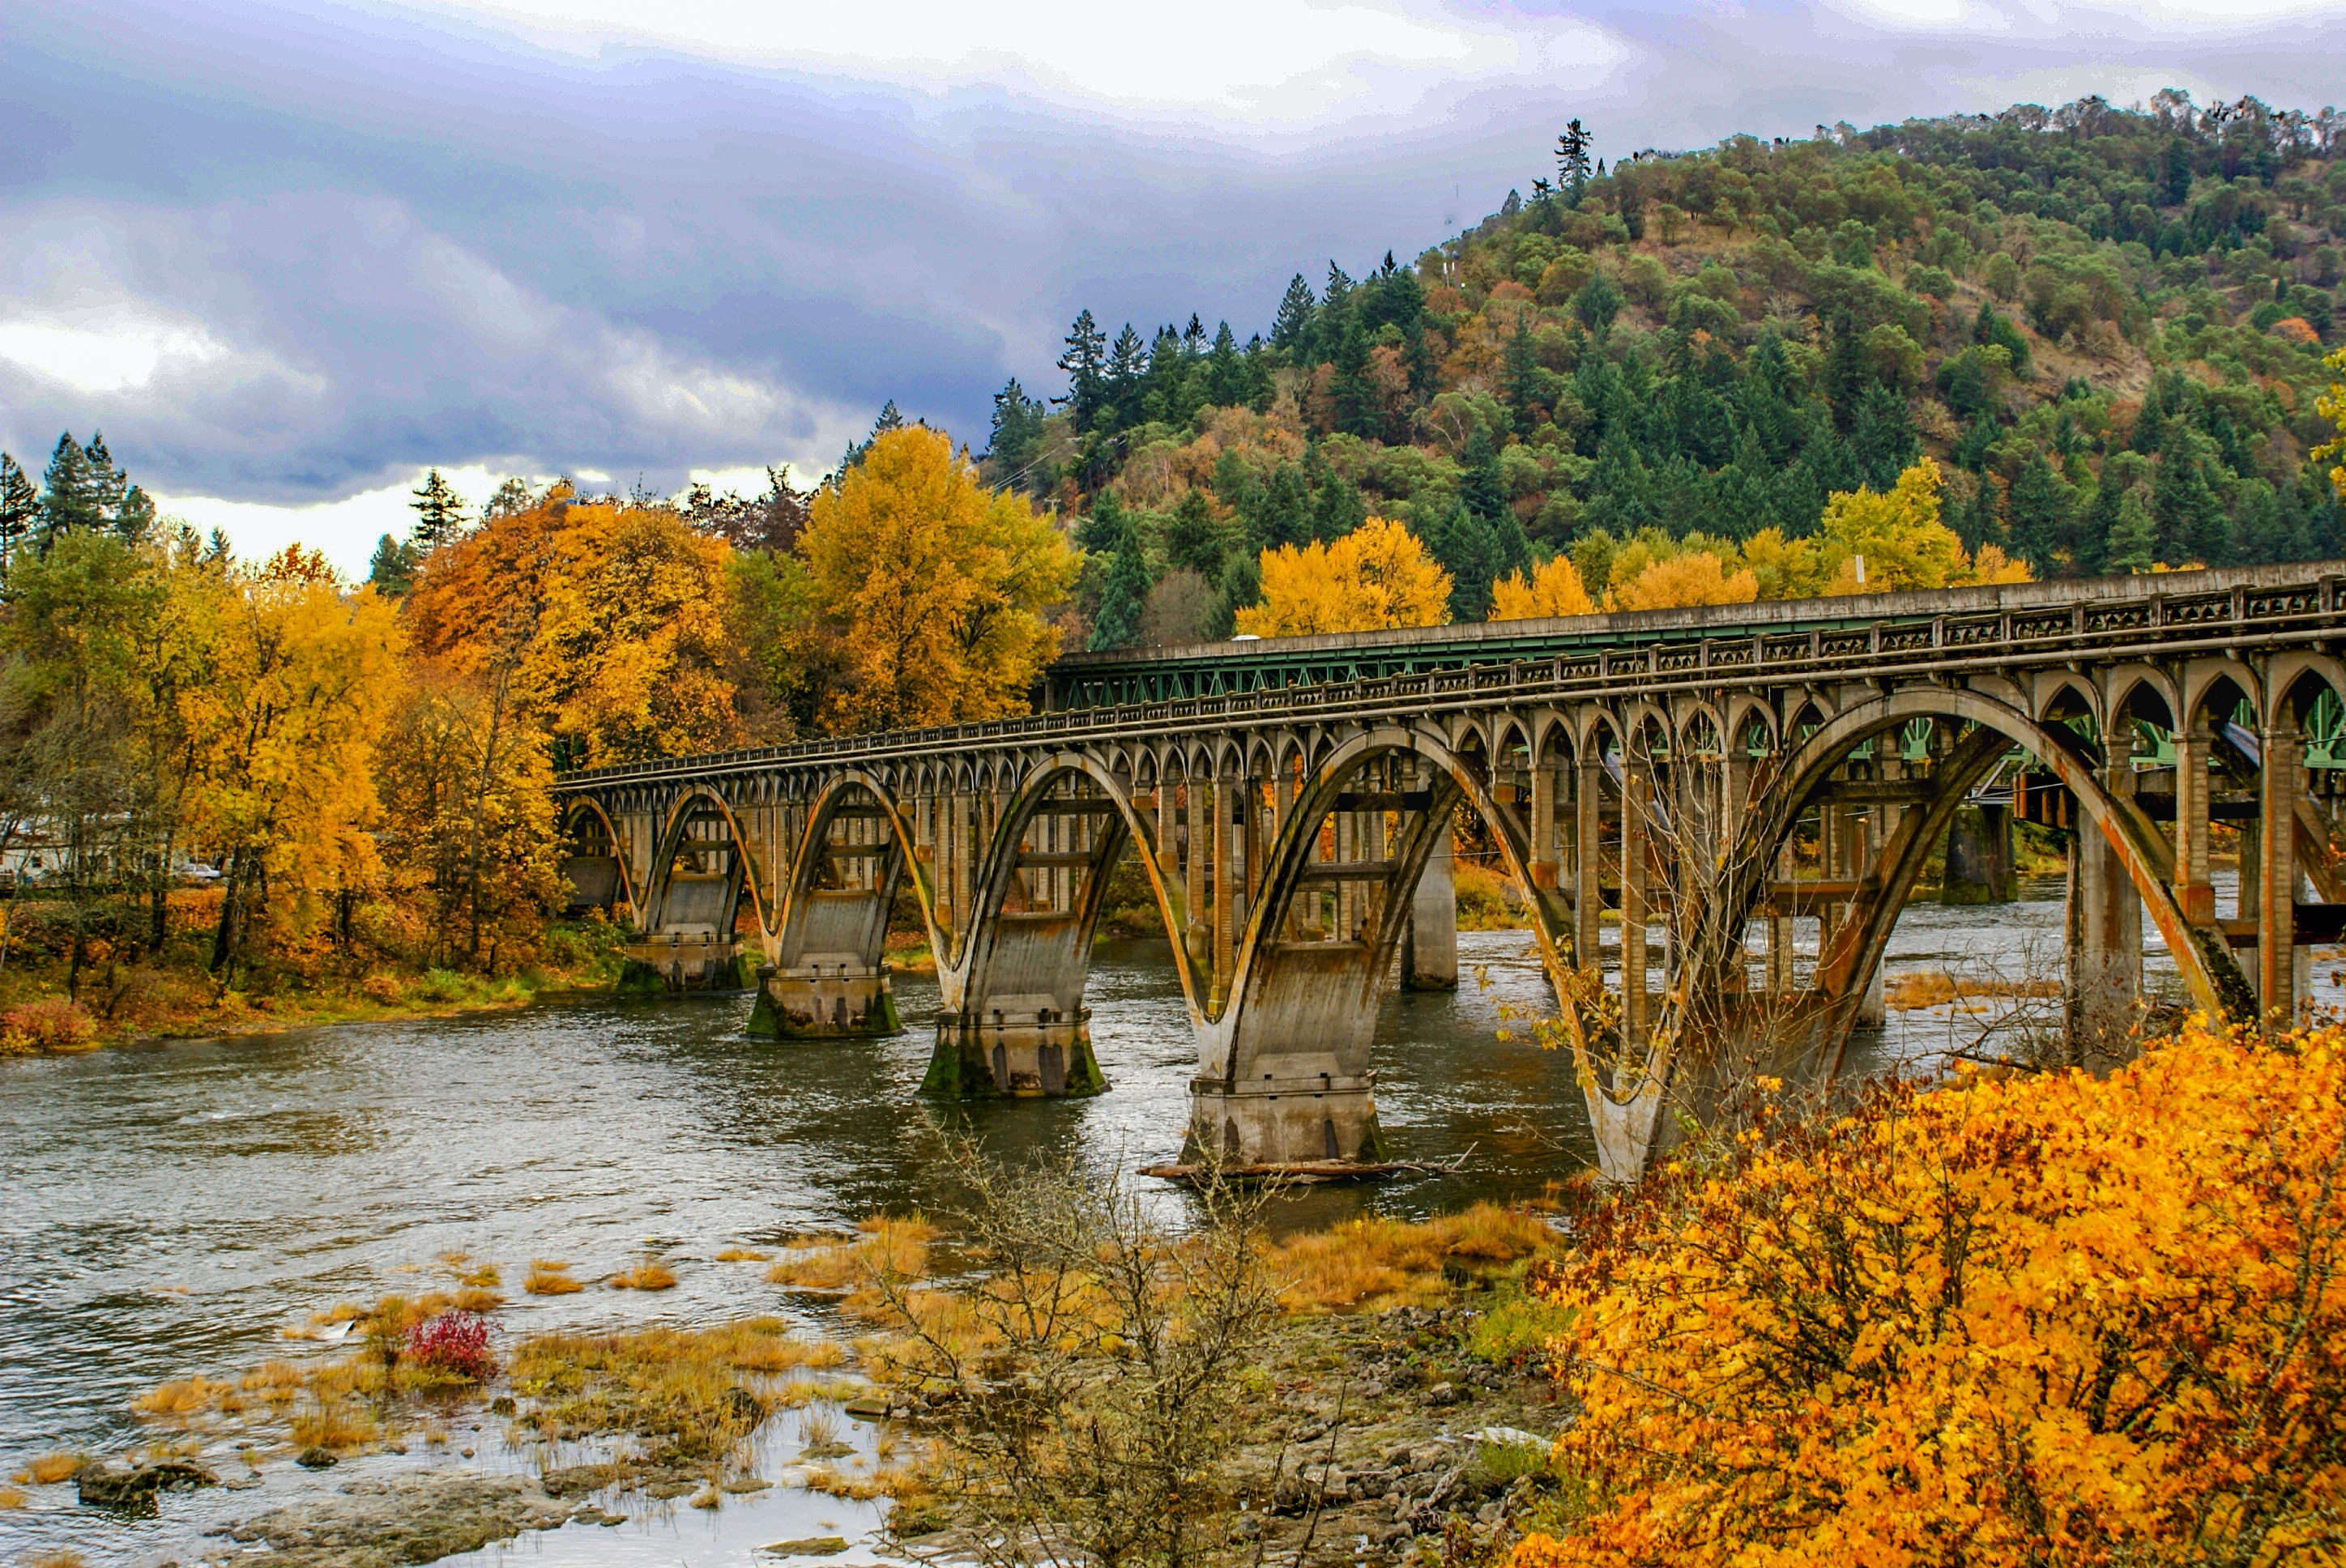
landscape, tree, bridge, leaf, fall, flower, river, orange, reflection, autumn, yellow, season, leaves, oregon, fall trees, nonbuilding structure